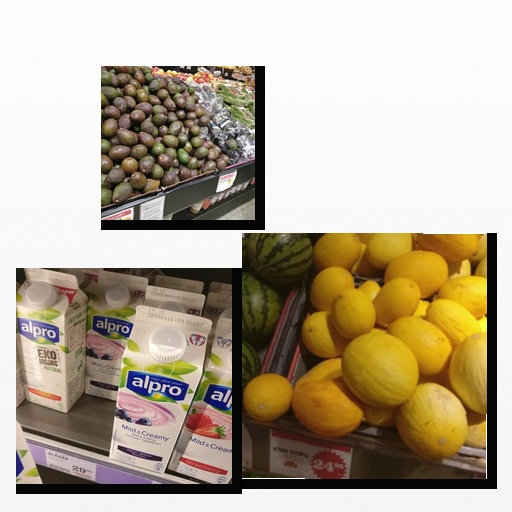
Food items: avocado, soyghurt, melon